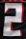
Number: 2